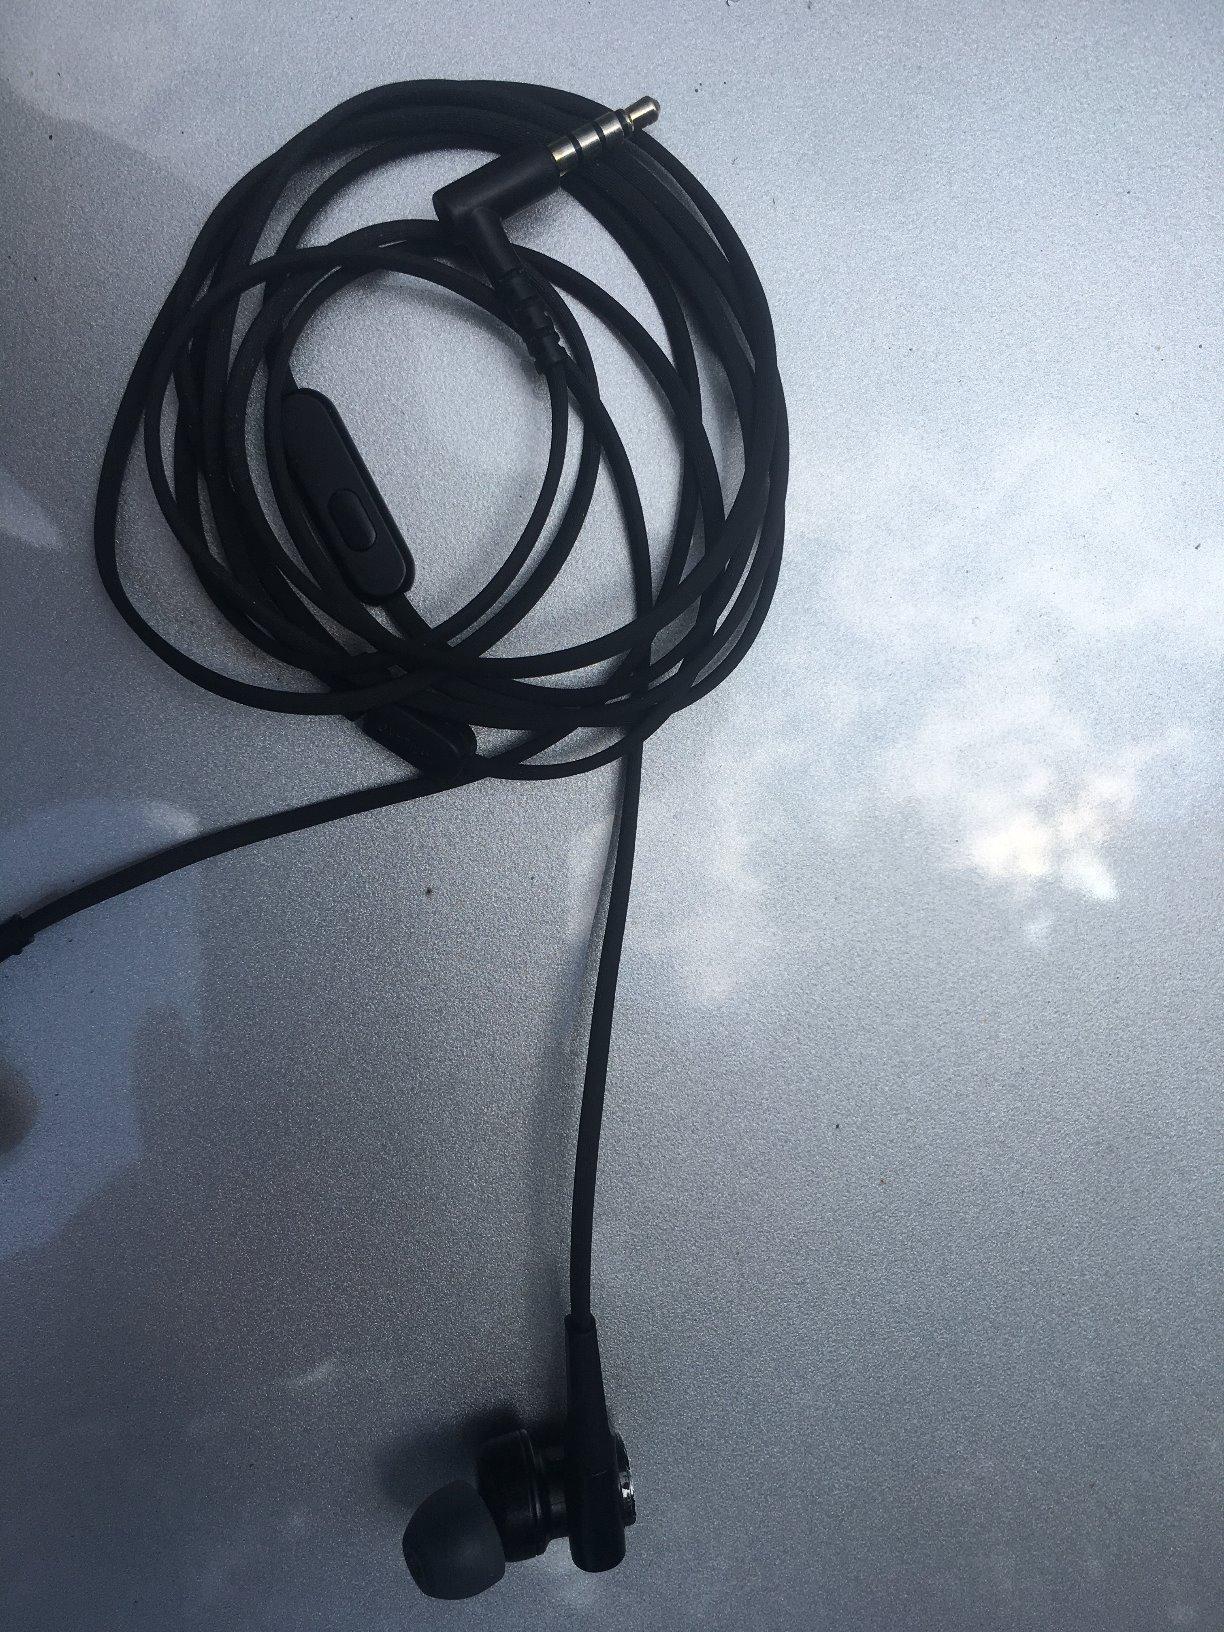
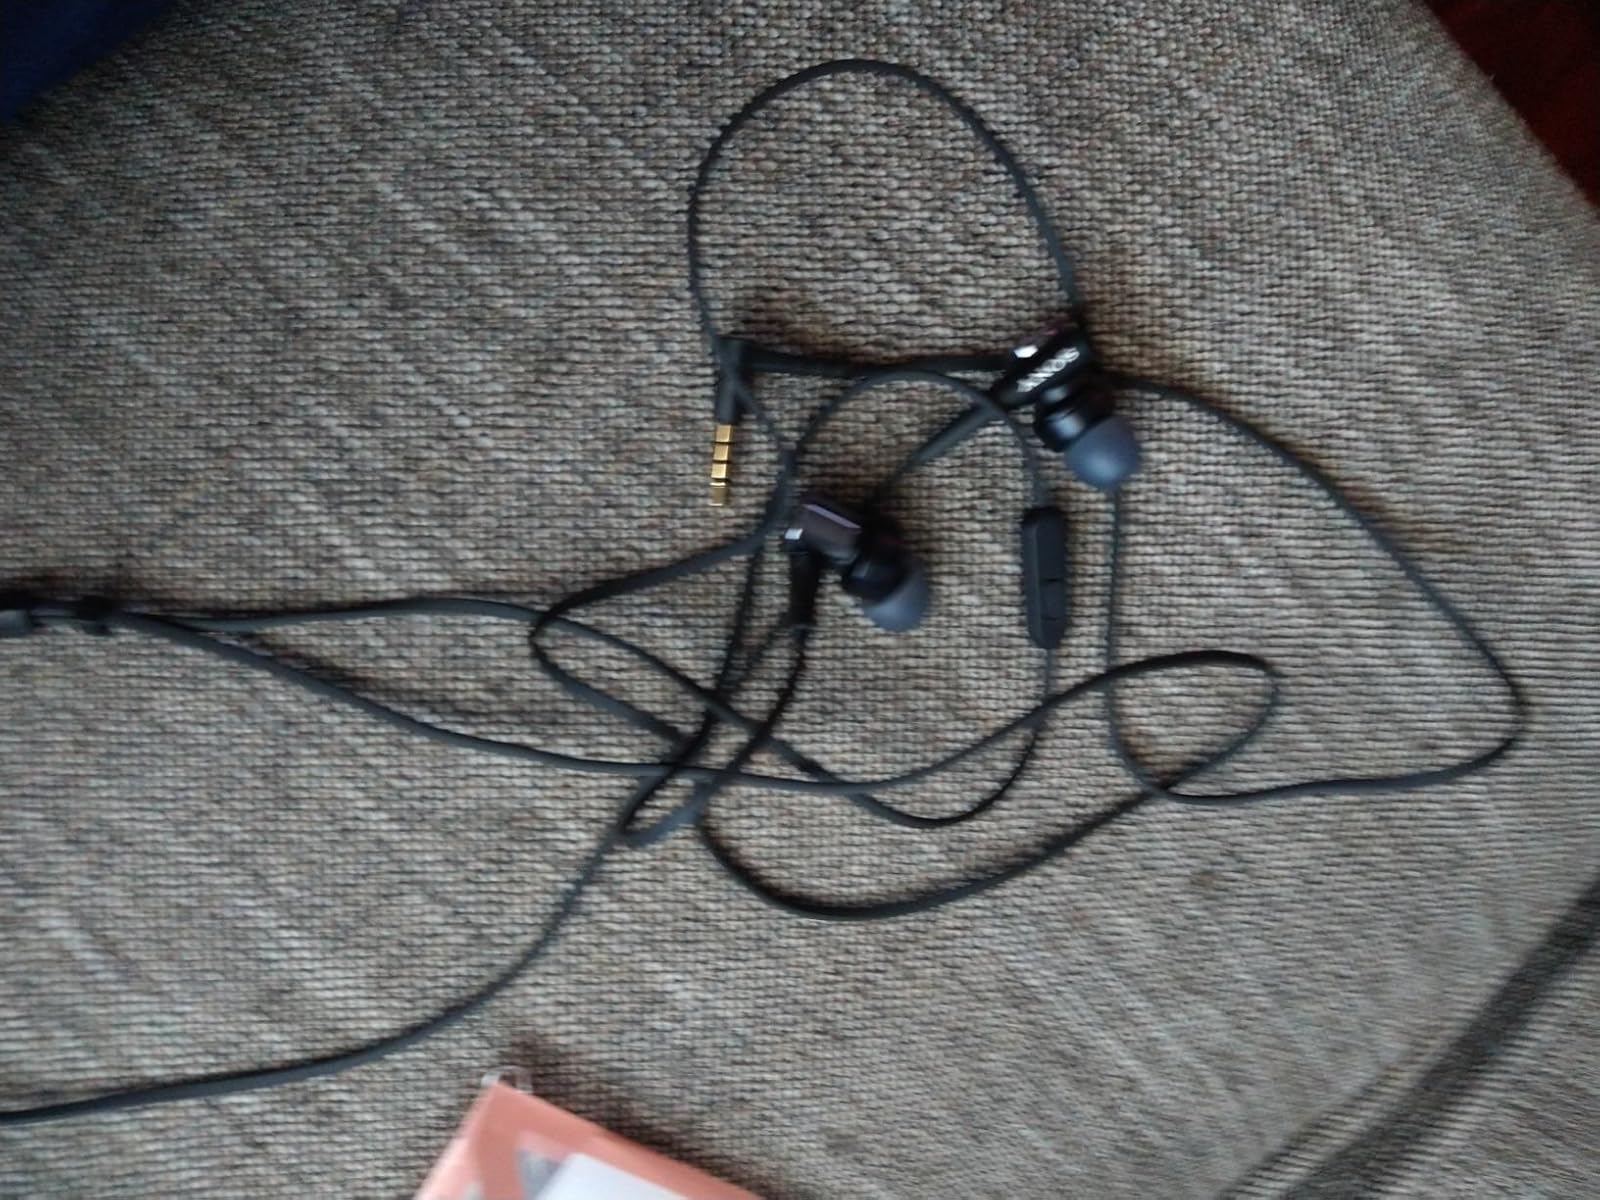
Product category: headphones
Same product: yes